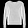
Label: Pullover